Gaming: Essays on Algorithmic Culture

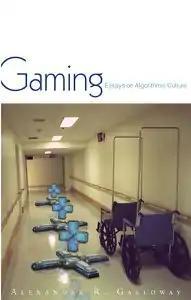

Gaming: Essays on Algorithmic Culture is a book of five essays on video game studies by Alexander R. Galloway. The essays are a critical analysis of the medium of video games, and its aesthetic and political impact.